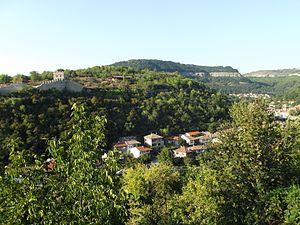
Veliko Tarnovo est une ville du centre nord de la Bulgarie et chef-lieu de la province du même nom.